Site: brandenburg
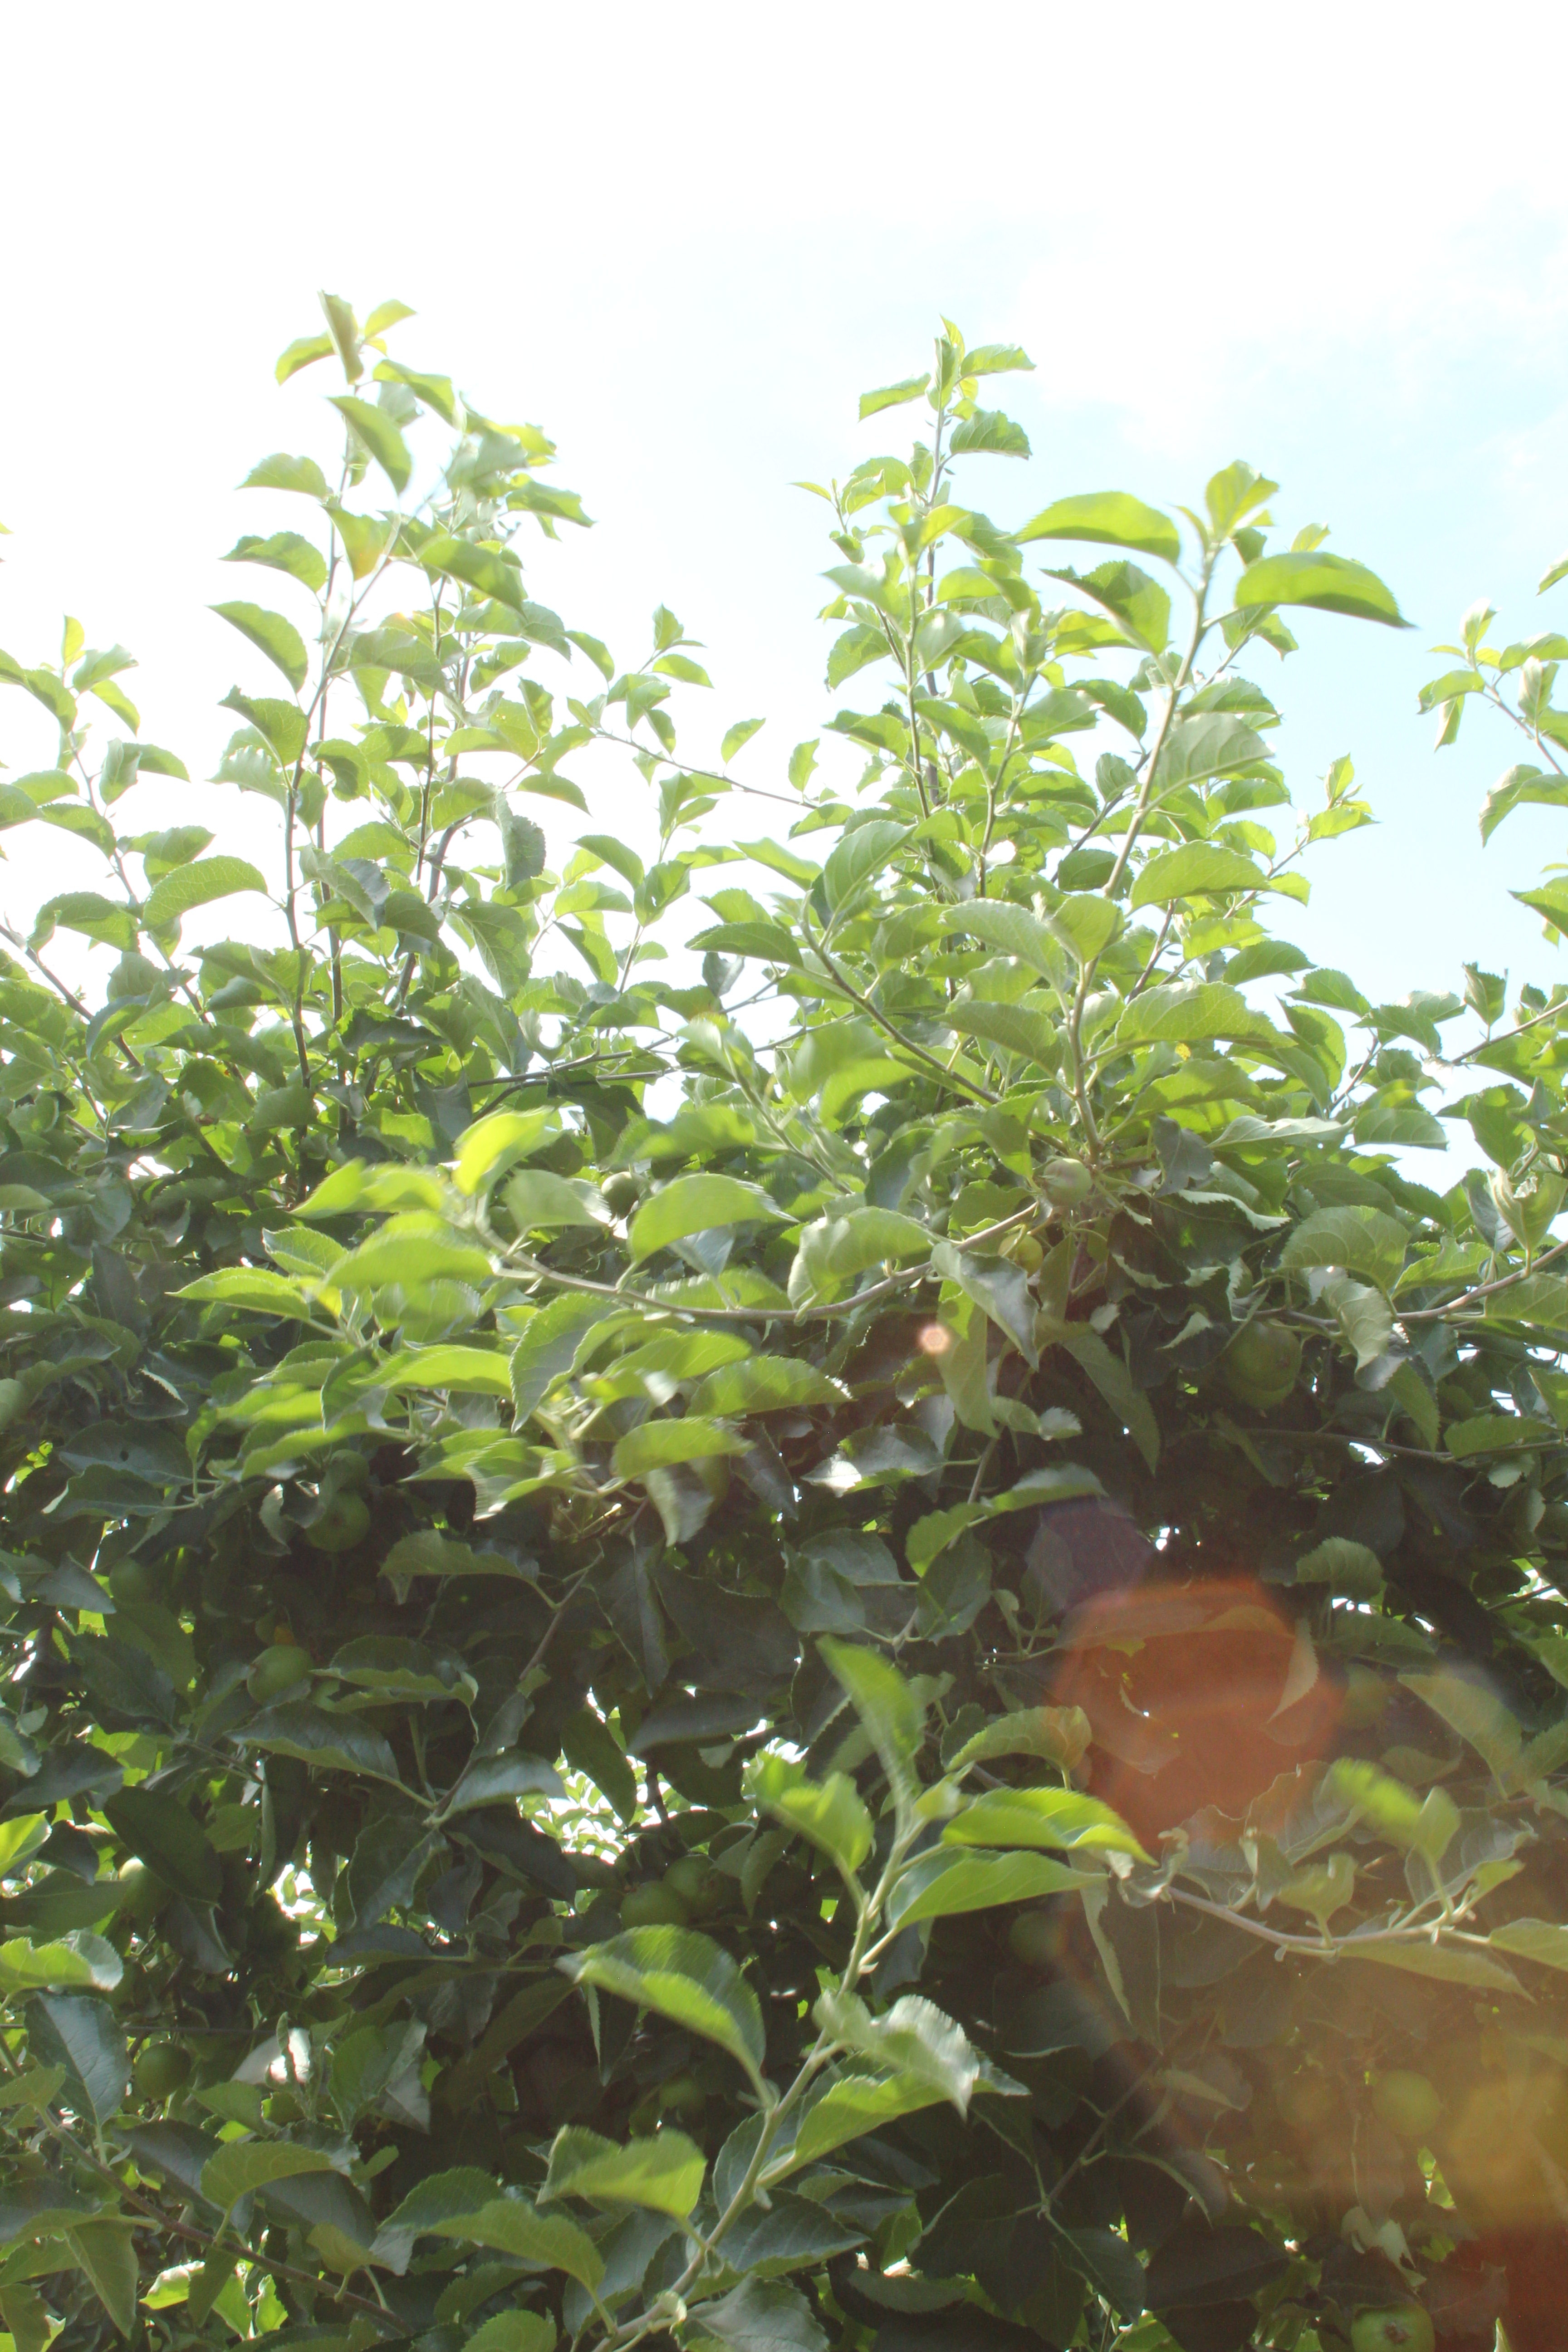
Growth stage (BBCH 74): Development of fruit